Frederick Delius

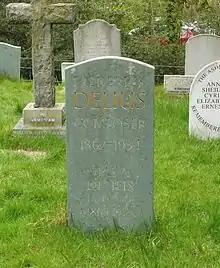
Delius's grave at St Peter's Church in Limpsfield, Surrey, photographed in 2013

One of Delius's major wartime works was his "Requiem", dedicated "to the memory of all young Artists fallen in the war". The work owes nothing to the traditional Christian liturgy, eschewing notions of an afterlife and celebrating instead a pantheistic renewal of Nature. When Albert Coates presented the work in London in 1922, its atheism offended some believers. This attitude persisted long after Delius's death, as the "Requiem" did not receive another performance in the UK until 1965, and by 1980 had still had only seven performances world-wide. In Germany, the regular presentation of Delius's works ceased at the outbreak of the war, and never resumed. Nevertheless, his standing with some continental musicians was unaffected; Beecham records that Bartók and Kodály were admirers of Delius, and the former grew into the habit of sending his compositions to Delius for comment and tried to interest him in both Hungarian and Romanian popular music.